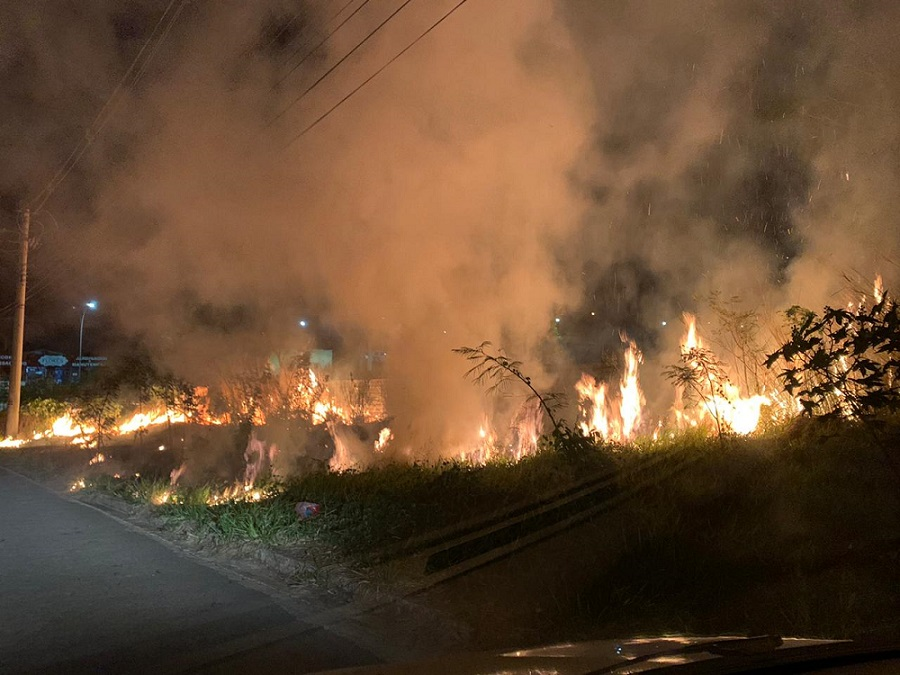
Fire: yes
Smoke: yes